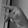
ASL letter: P